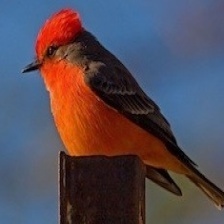
Species: VERMILION FLYCATHER
Scientific name: PYROCEPHALUS OBSCURUS